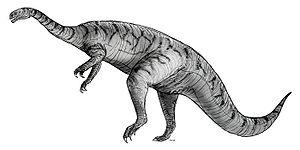
Les paléontologues classent les animaux en de nombreuses familles, genres et espèces dont les représentants possèdent des caractéristiques communes issues non d'une convergence évolutive mais d'un ancêtre commun. L'arbre généalogique des animaux ainsi reconstitué, est représenté par un cladogramme. La classification des espèces est parfois difficile notamment lorsque les fossiles sont rares et fragmentaires. La nomenclature est par conséquent régulièrement modifiée ou mise à jour en fonction des nouvelles découvertes.
Le Norien est une subdivision du système géologique du Trias. C'est un âge ou un étage. Selon l'échelle des temps géologiques de 2012 de la Commission internationale de stratigraphie, le Norien s'étend de 227 millions d'années à 208,5 Ma environ. Il succède au Carnien et précède le Rhétien.